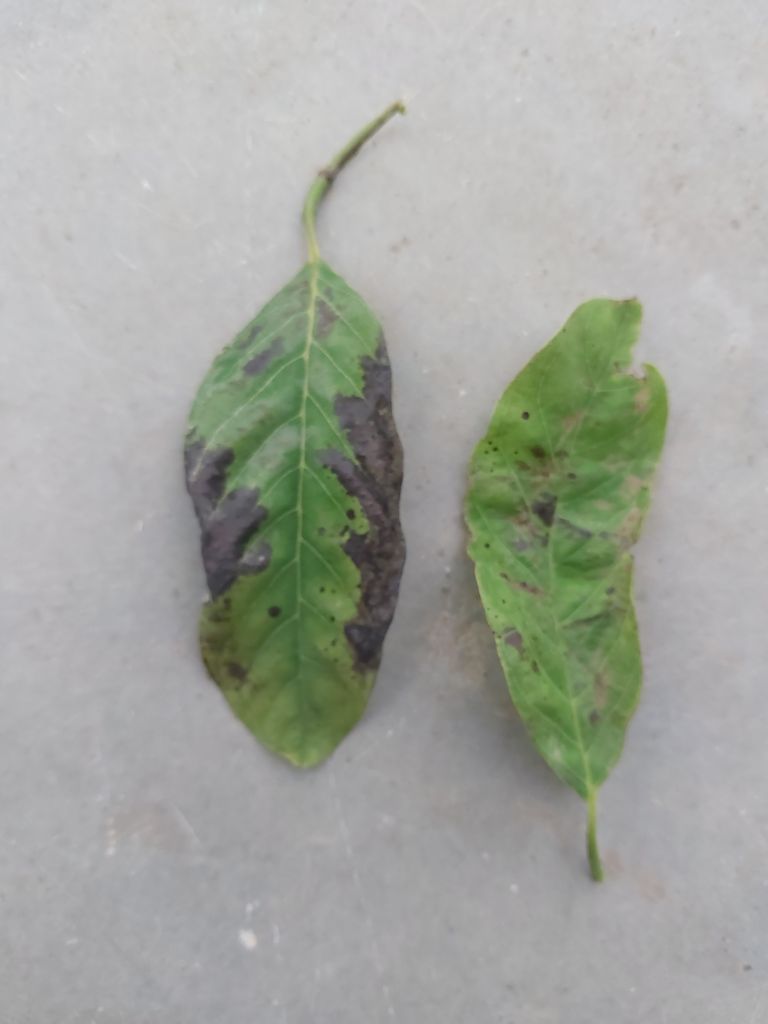
Disease label: Leaf spot on Leaves